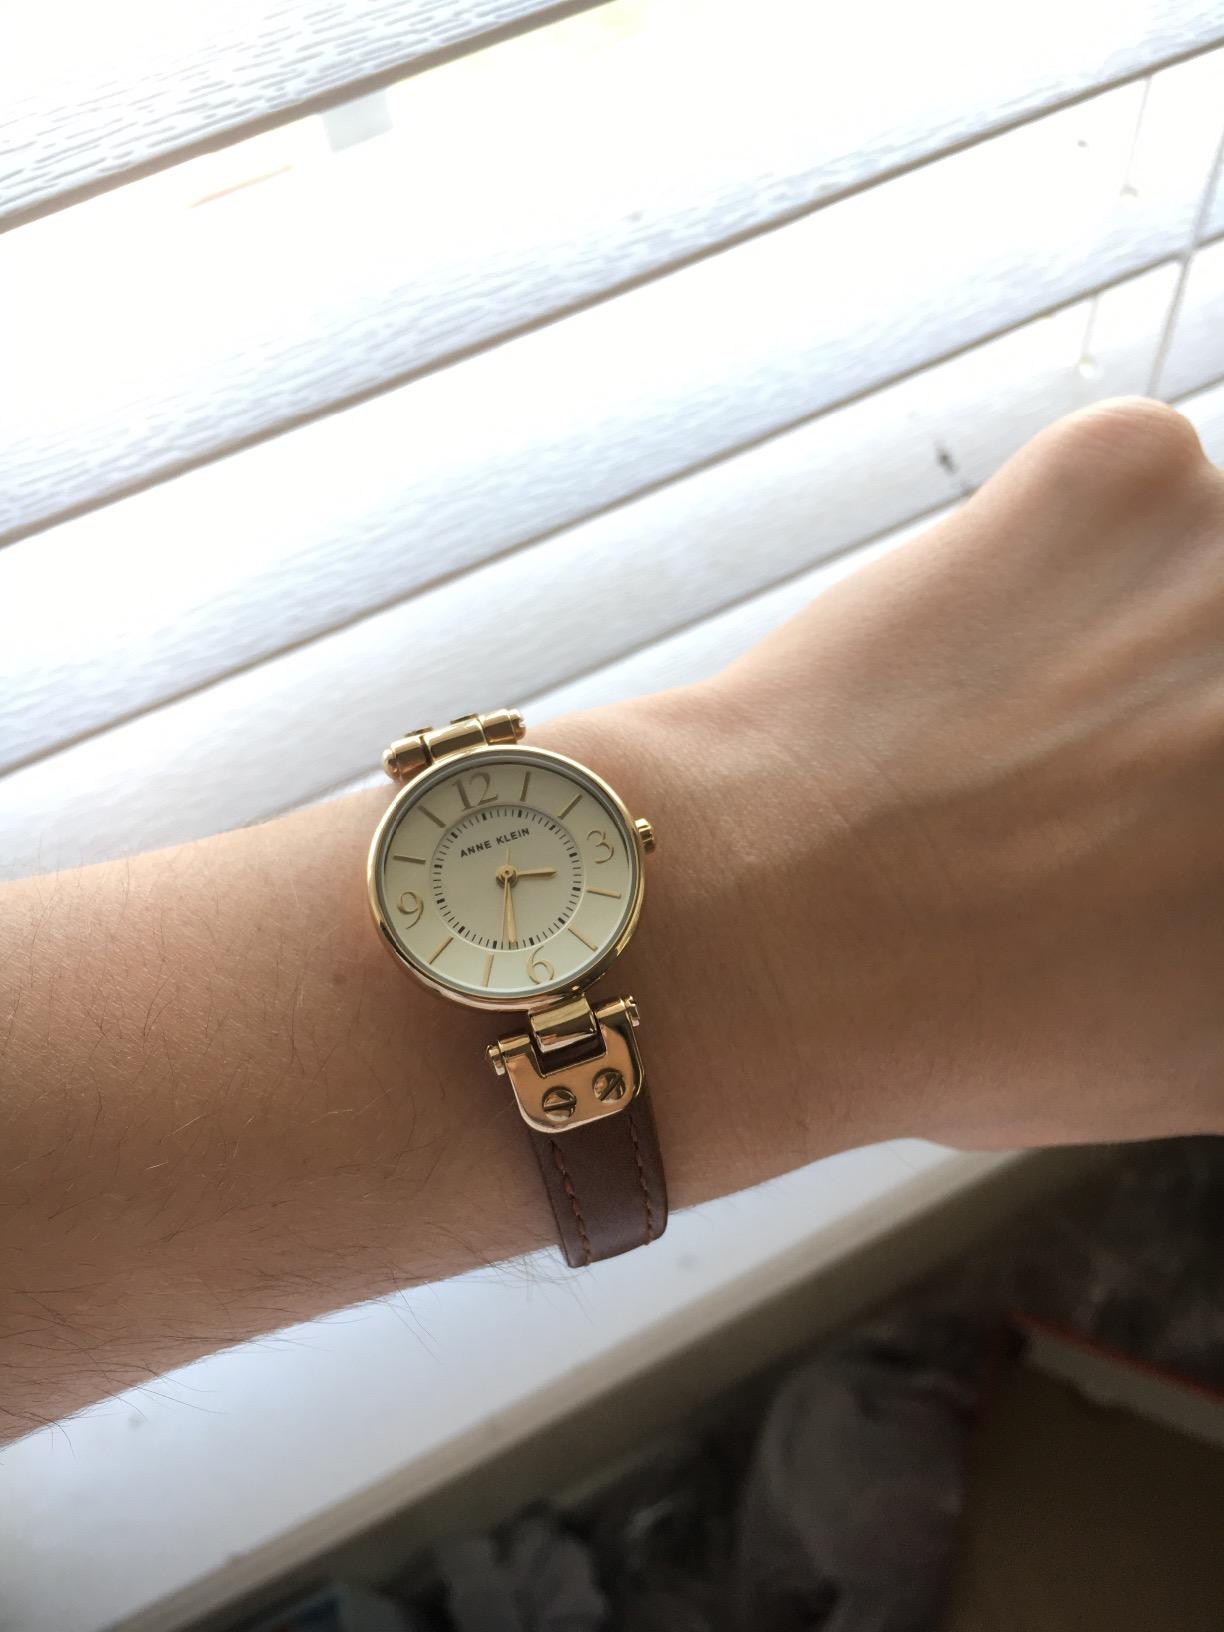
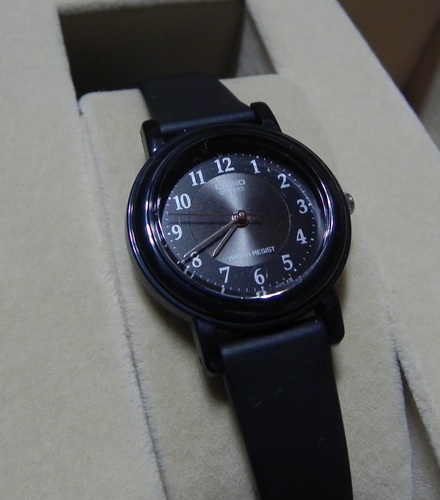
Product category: accessories_watch
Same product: no